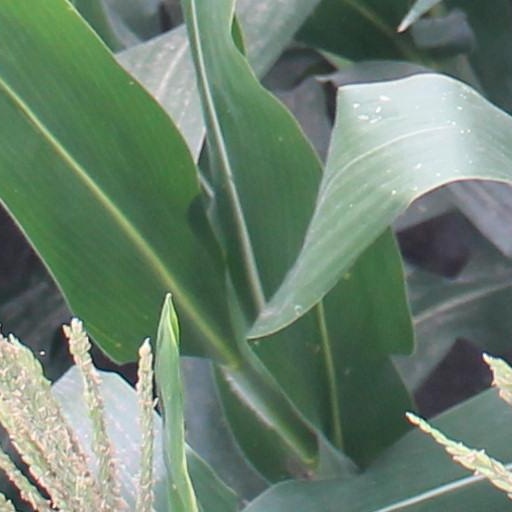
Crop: maize; corn